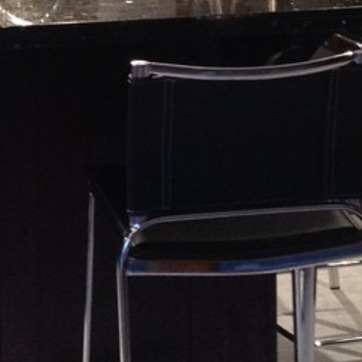
Material: leather